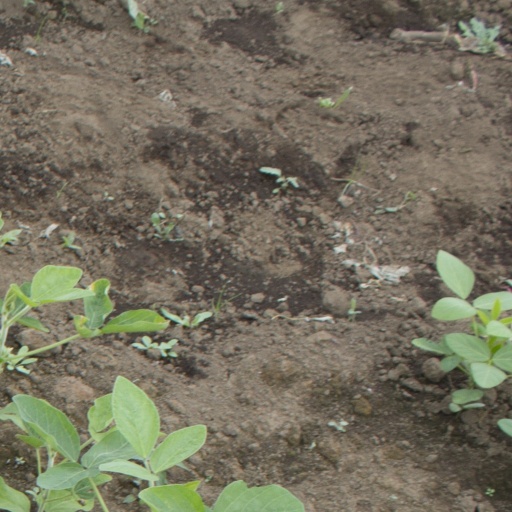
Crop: soybean